Kerch Polytechnic College massacre

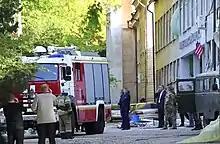
Emergency services respond to the massacre

CNN reported that state television channel Russia-24 said that 200military personnel had been sent to the location. Eyewitness accounts differ about the time it took for law enforcement to respond, as times differ between 10 and 15minutes even though a police station is across the street, within of the college. The massacre ended when the gunman committed suicide in the college's library. Graphic video footage of the attack was captured by school surveillance cameras and later posted on both the news programme "Vesti.Krym"'s YouTube channel and on its website. This footage was removed from both sites shortly afterwards.